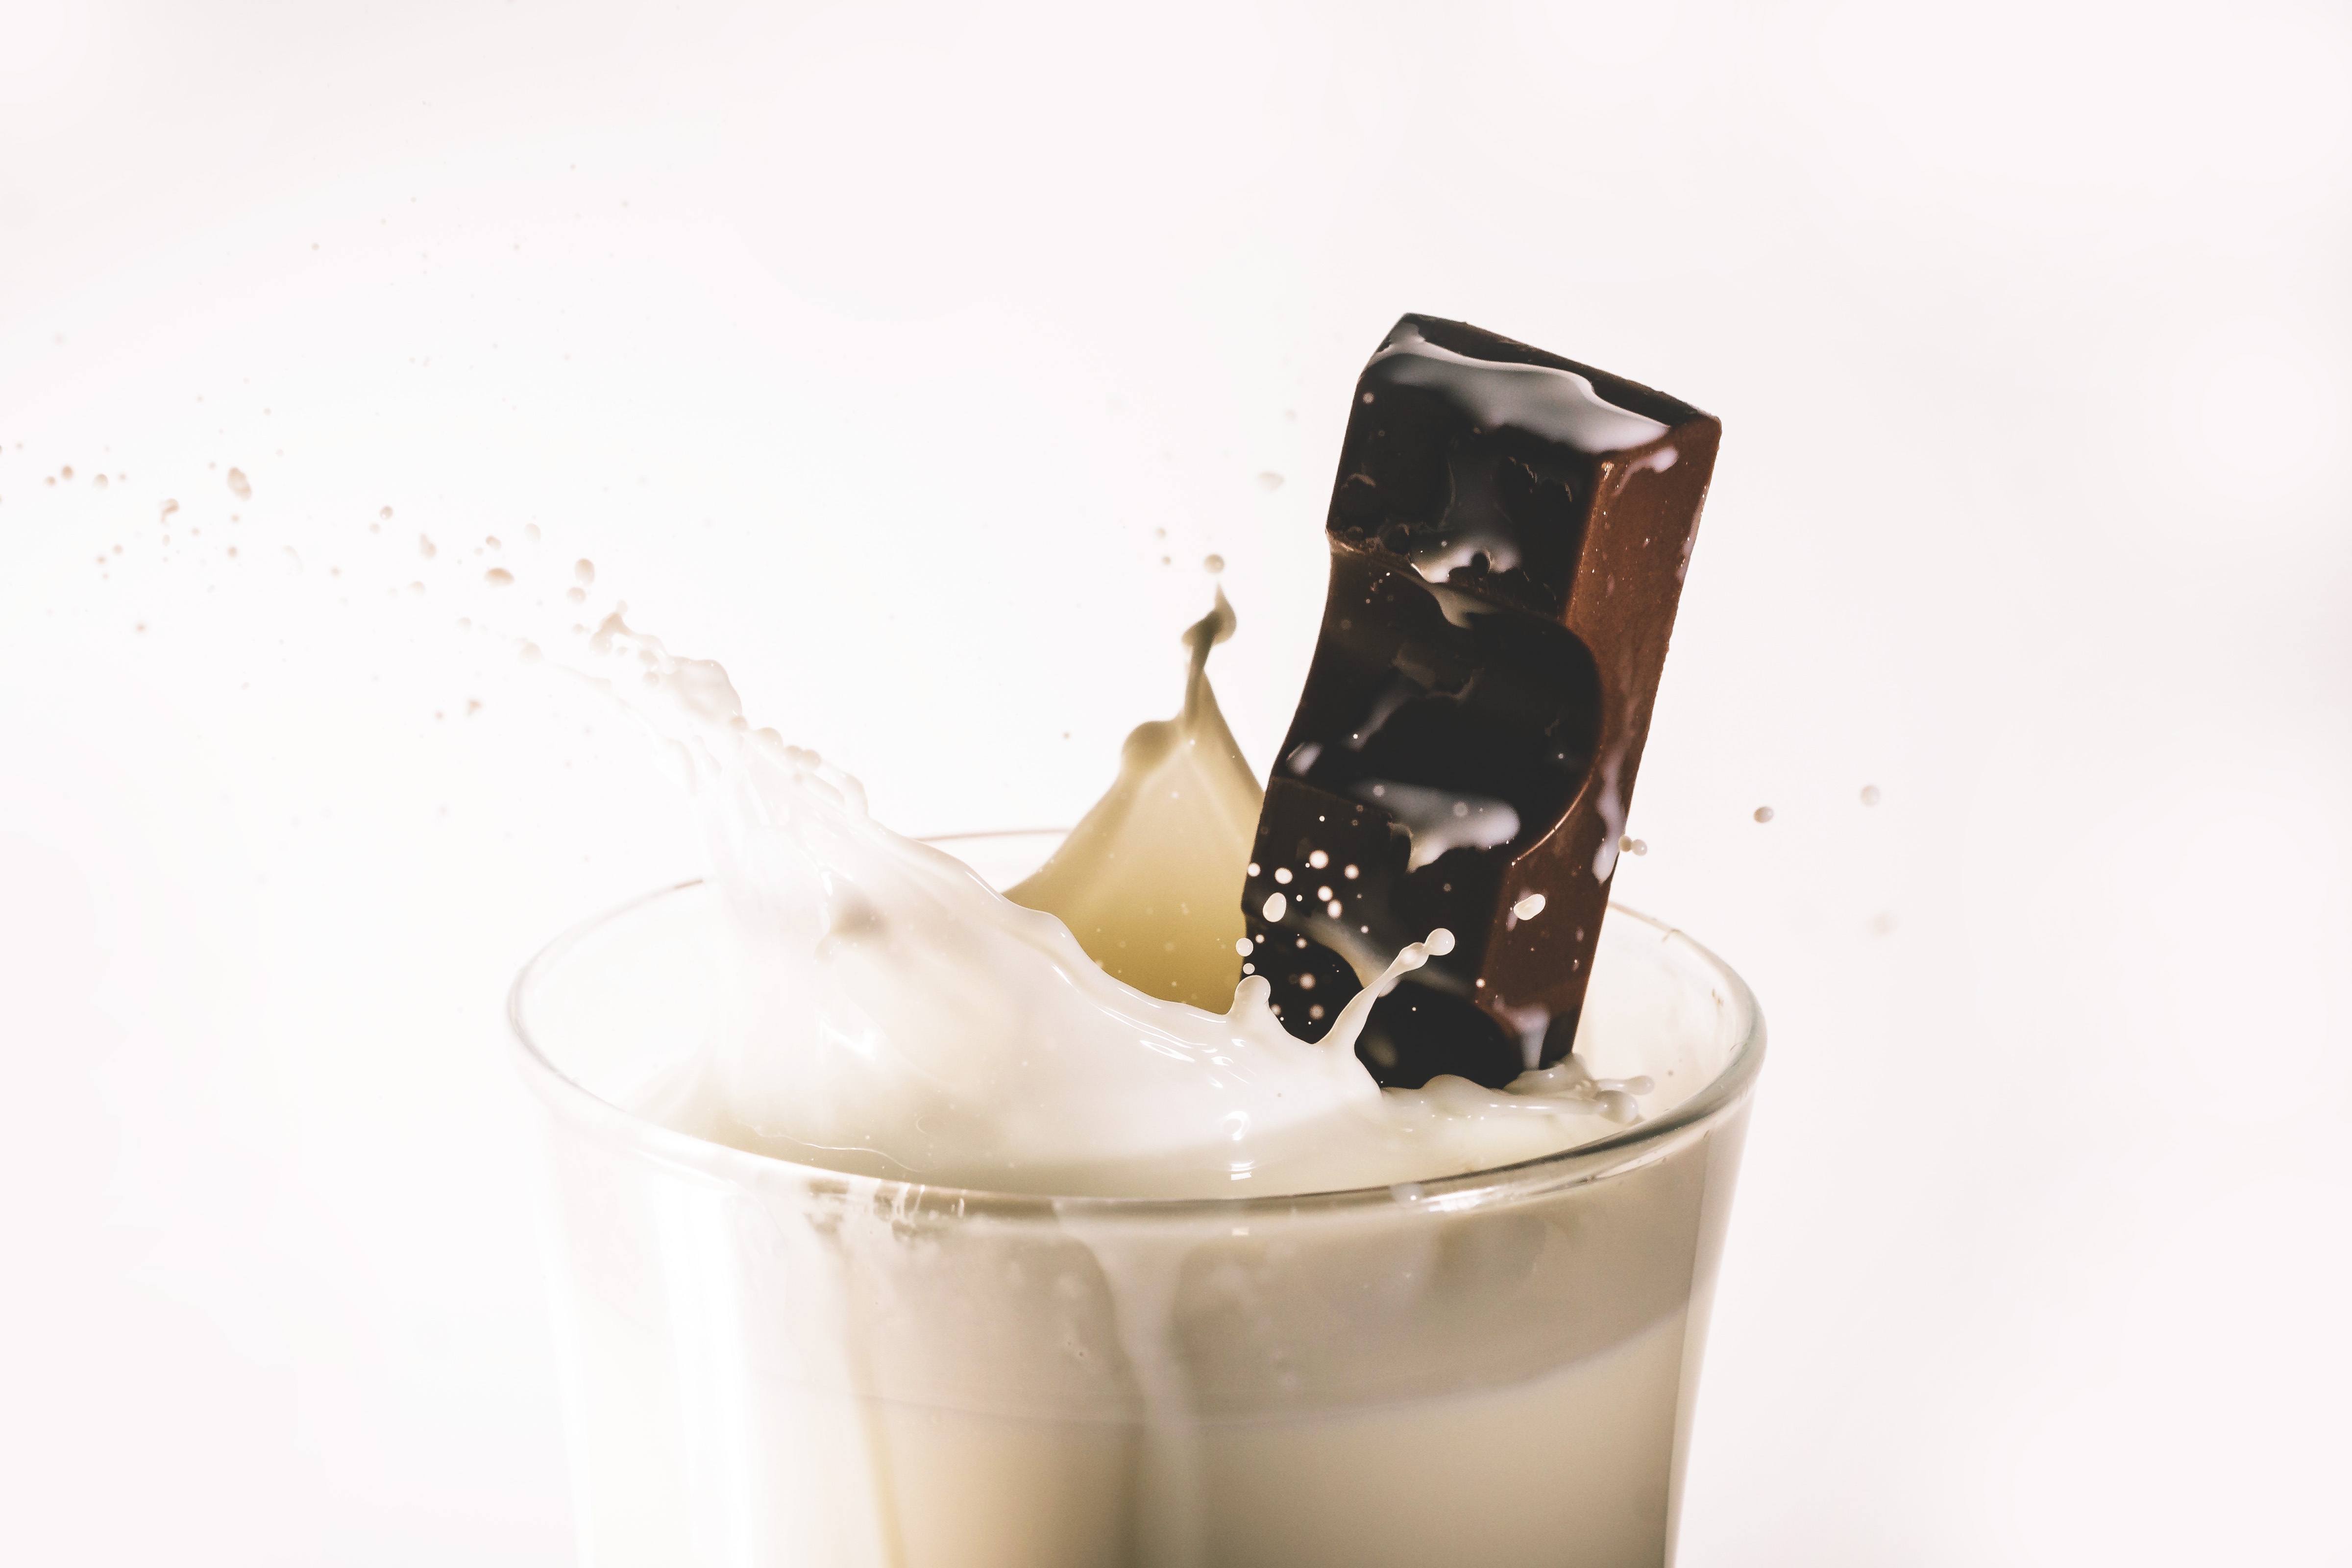
food, milkshake, dairy, drink, milk, dessert, Chocolate milk, Baileys irish cream, non alcoholic beverage, frapp coffee, cuisine, frozen dessert, irish cream, mousse, ingredient, cream